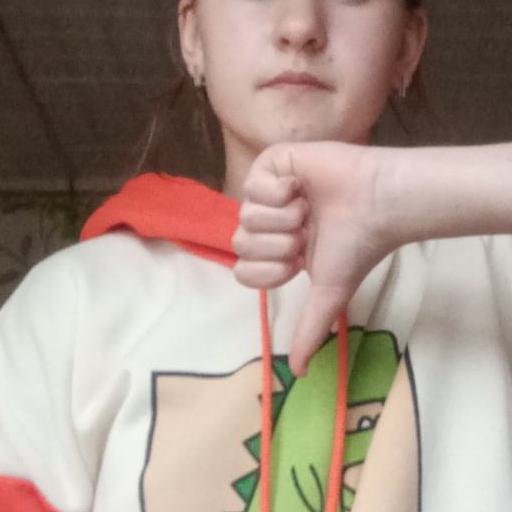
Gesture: dislike